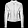
Label: Coat